Fernando Yznaga

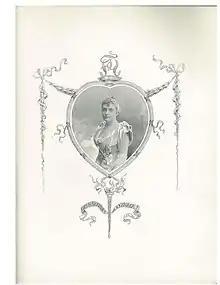
Mrs. Fernando Yznaga, née Miss Mabel Wright, of New York, .

On September 22, 1880, Yznaga was married to Mobile, Alabama-born Mary Virginia "Jennie" Smith (1856–1926), sister of Alva (née Smith) Vanderbilt at the Vanderbilt home in Oakdale on Long Island. They were daughters of Murray Forbes Smith, a commission merchant, and Phoebe Ann (née Desha) Smith (daughter of U.S. Representative Robert Desha). After their divorce in 1886, Jennie remarried to William George Tiffany of Baltimore (a nephew of Mrs. August Belmont and first cousin of Charles Lewis Tiffany) in 1888 and moved to Maisons-Laffitte near Paris (before their eventual divorce in 1903).